Sleep in animals

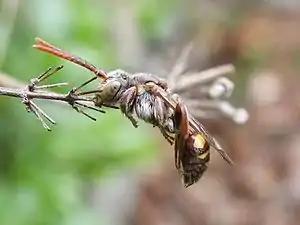
A cuckoo bee from the genus "Nomada" sleeping (note the cuckoo bee's characteristic position anchored by the mandibles)

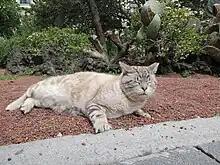
Cat sleeping

Decades of research show that insects do sleep, and that this resembles mammalian and avian sleep. Nonetheless, sleep scientists continued to not accept these results and there was wide agreement that insects did not experience sleep. It took the gene expression studies showing shared lethargy-related orthology between mammals and the fruit fly "Drosophila melanogaster" for a conclusive understanding of sleep to be accepted.